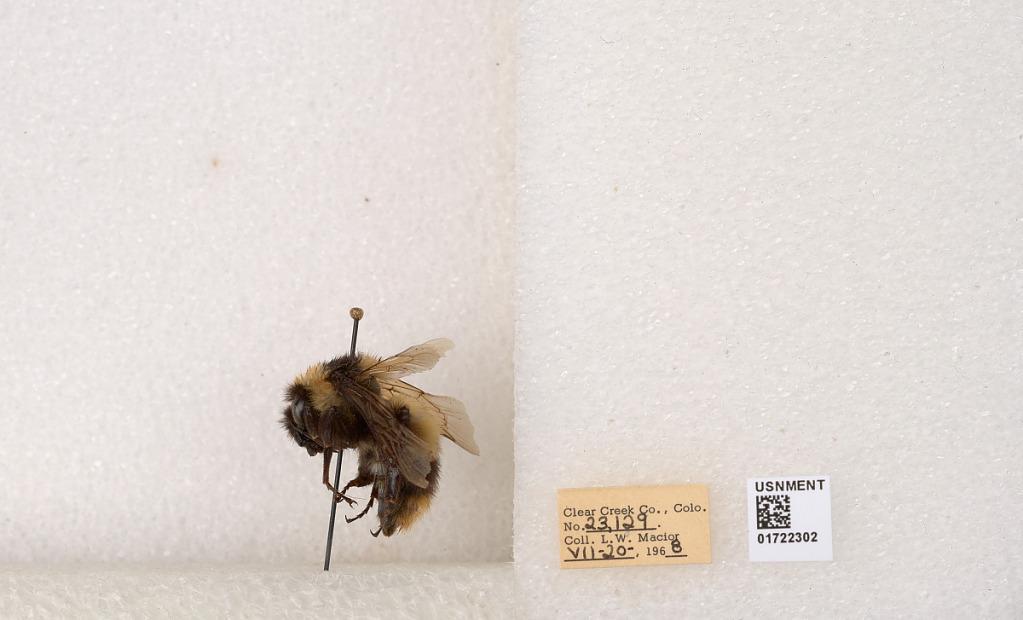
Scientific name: Bombus kirbyellus
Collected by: L. Macior
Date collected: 1968-7-20
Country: United States
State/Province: Colorado
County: Clear Creek
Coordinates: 39.6891, -105.644